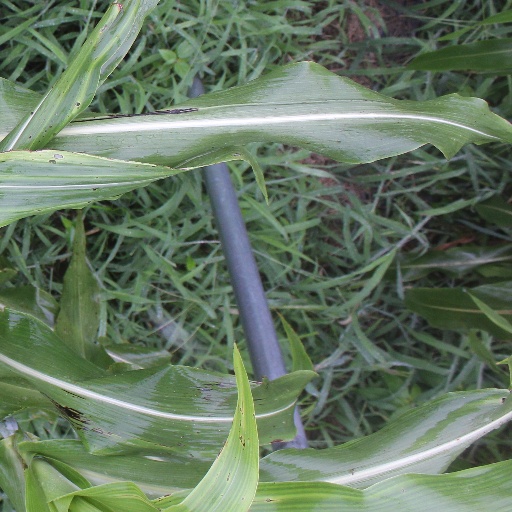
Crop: sorghum